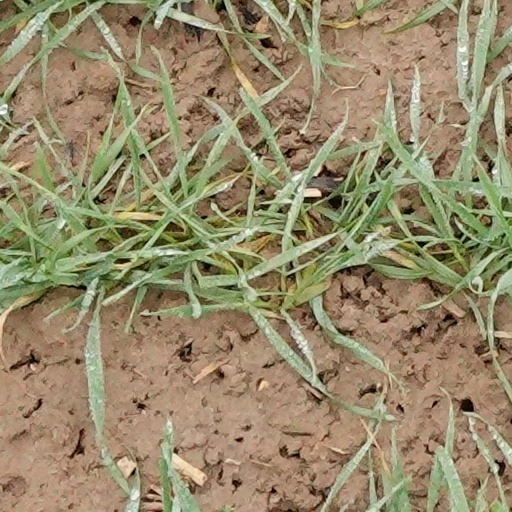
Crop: wheat